Hill Carrow

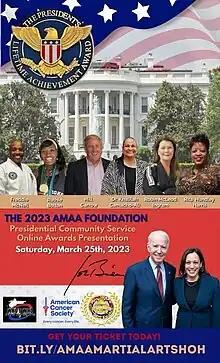
Hill Carrow received the President's Lifetime Achievement Award for Volunteer Service on March 25, 2023.

Acknowledging the significance of landing such an important global event after a strenuous 5-year national and international bid process, Carrow has been recognized in 2023 with the Presidents Lifetime Achievement Award, the Morrisville Chamber of Commerce Small Business of the Year Award, the National Sports Events & Tourism All-Star Award, the Cary Chamber of Commerce Small Business of the Year Award, and the Triangle Business Journal Corporate Leadership Award.